Laotian Civil War

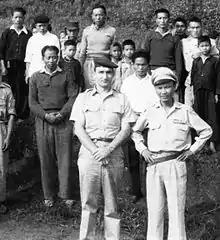
PEO adviser Jack F. Mathews with then Major Vang Pao, commander of the "10éme Bataillon de Infanterie (10 BI)", at Nong Net, Laos, July 1960.

On 9 August 1960, Captain Kong Le and his Special Forces-trained Neutralist paratrooper battalion were able to seize control of the administrative capital of Vientiane in a virtually bloodless coup, while Prime Minister Tiao Samsanith, government officials, and military leaders met in Luang Prabang. His stated aim for the coup was an end to fighting in Laos, the end of foreign interference in his country, an end to the consequent corruption caused by foreign aid, and better treatment for his soldiers. However, Kong Le's coup did not end opposition to him, and there was a scramble among unit commanders to choose sides. If one was not pro-coup, then he had the further decision to make as to whom he would back to counter the coup. The front runner was General Phoumi Nosavan, first cousins with the prime minister of Thailand, Field Marshal Sarit Thanarat.